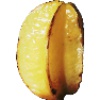
Label: Carambula 1